Cyrix Cx486

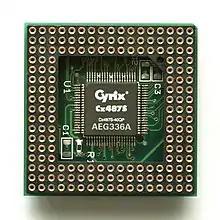
The Cyrix Cx487S FPU coprocessor, installed between CPU and motherboard socket.

Users could upgrade the processor to 486DX specifications through use of an accessory, the Cyrix Cx487S which was an x87 Floating Point Unit coprocessor which fit between the CPU and the socket on the motherboard.